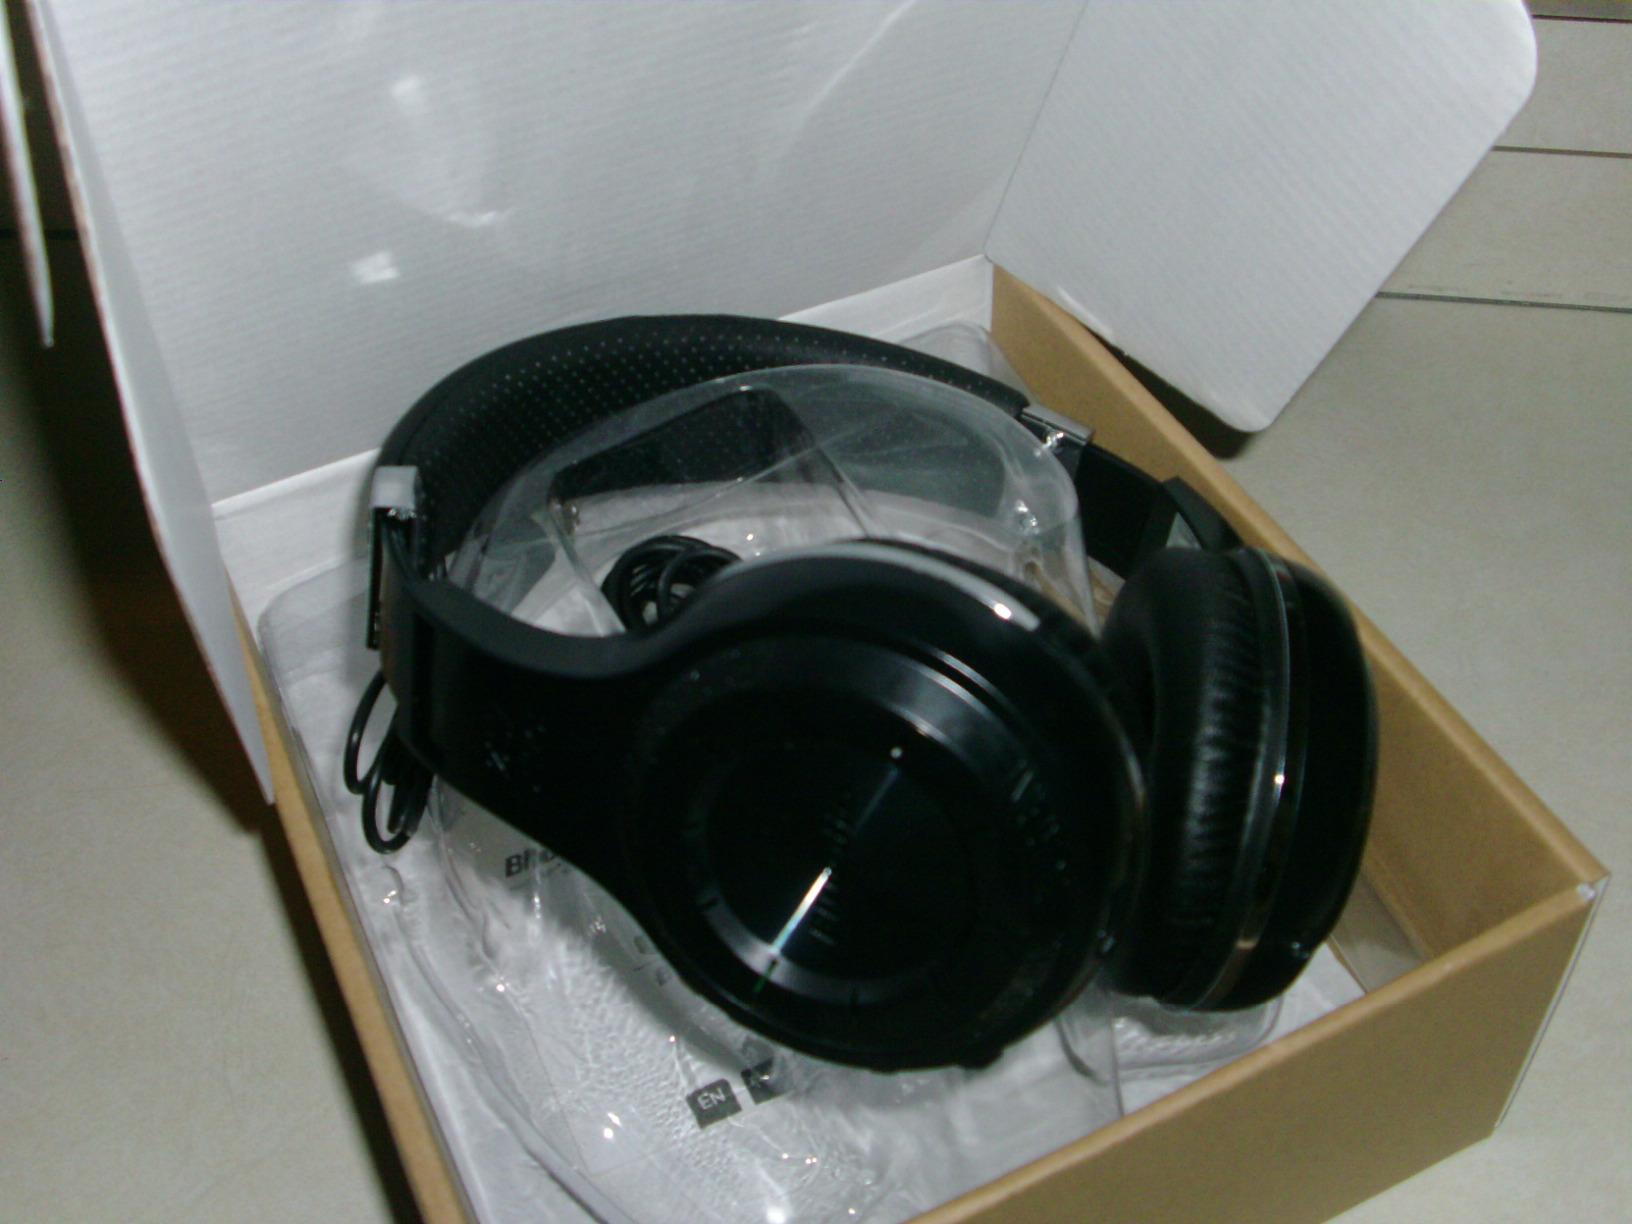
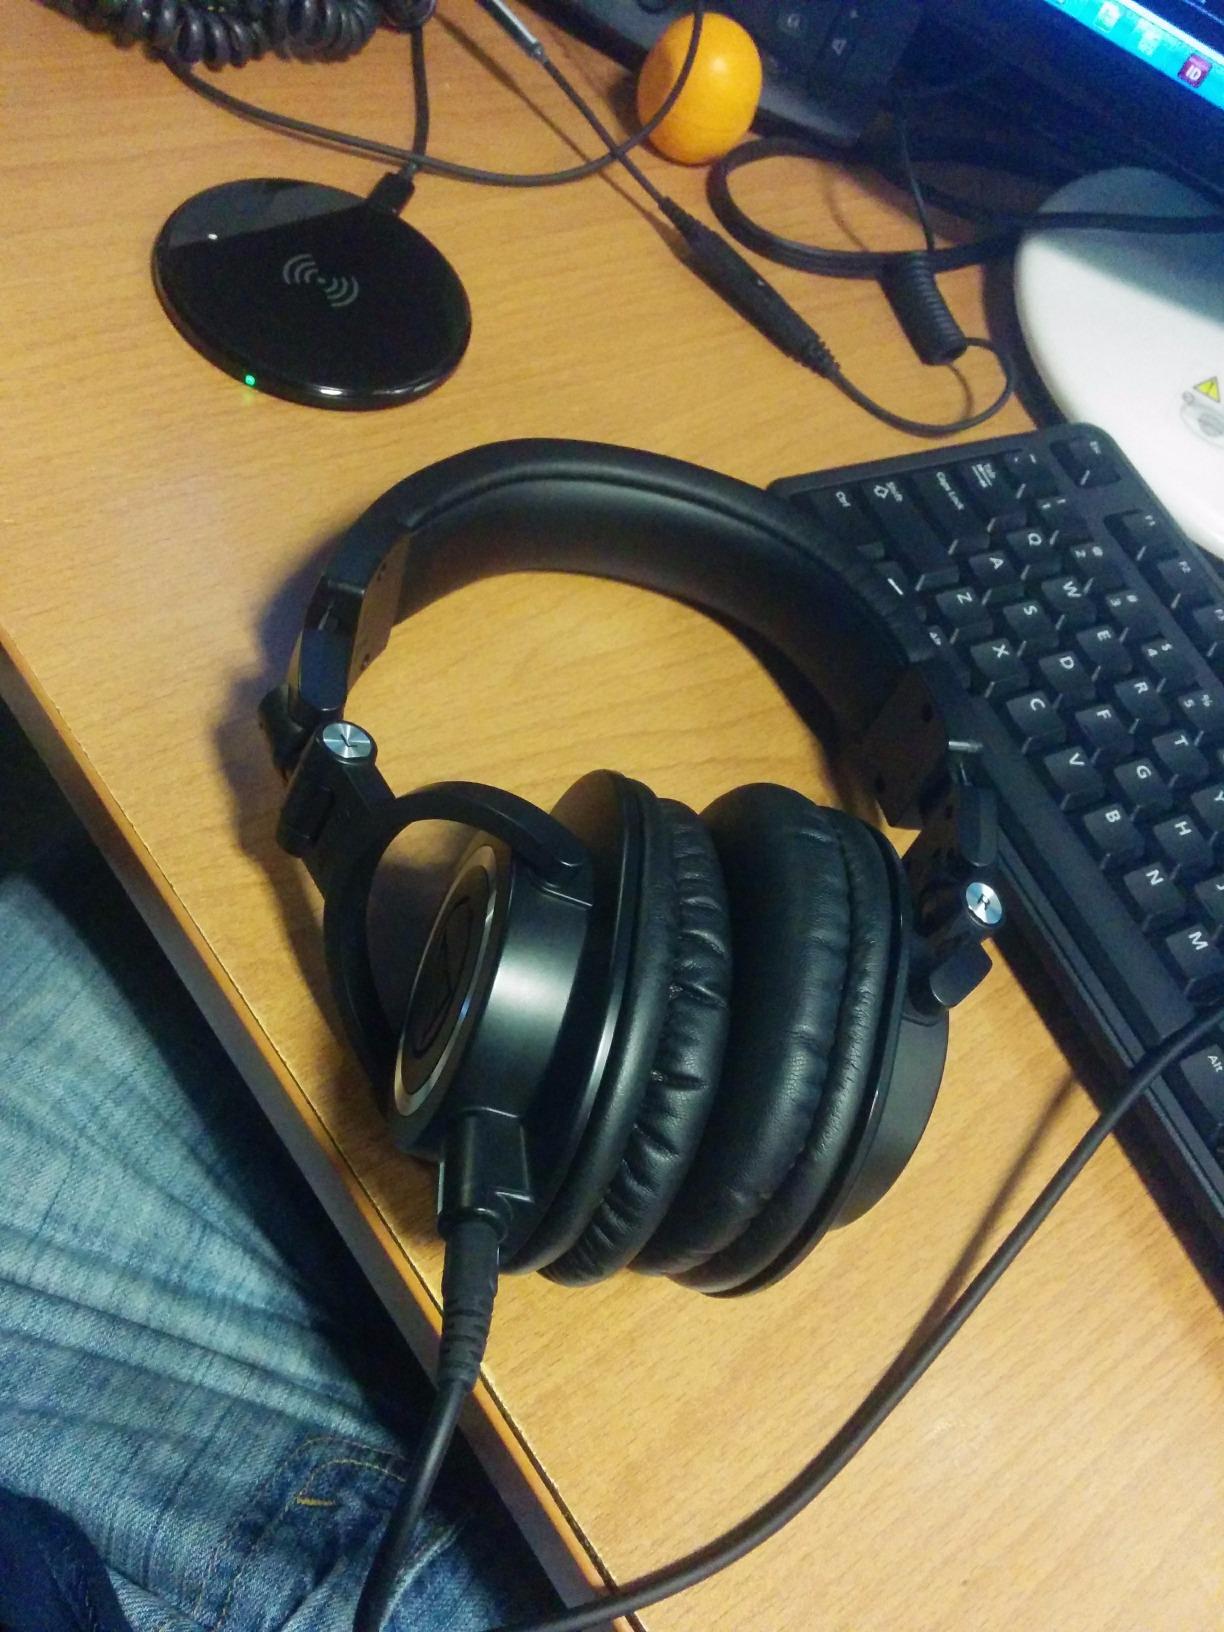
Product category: headphones
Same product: no